American anthropology

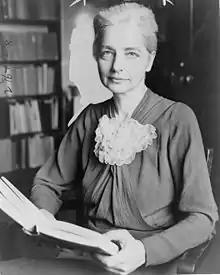
Ruth Benedict was instrumental in establishing the modern conception of distinct cultures being patterned. 1937

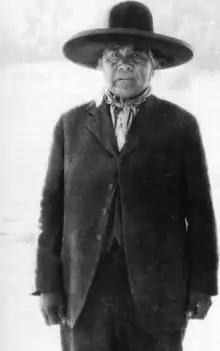
Wovoka, Paiute spiritual leader and creator of the Ghost Dance, c. 1920

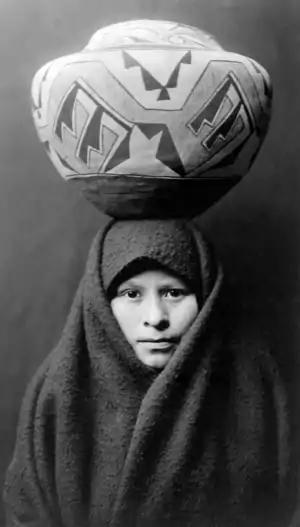
Zuñi girl with jar, 1903

In the 19th century archaeology was often a supplement to history, and the goal of archaeologists was to identify artifacts according to their typology and stratigraphy, thus marking their location in time and space. Franz Boas established that archaeology be one of American anthropology's four fields, and debates among archaeologists have often paralleled debates among cultural anthropologists. In the 1920s and 1930s, Australian-British archaeologist V. Gordon Childe and American archaeologist W. C. McKern independently began moving from asking about the date of an artifact, to asking about the people who produced it – when archaeologists work alongside historians, historical materials generally help answer these questions, but when historical materials are unavailable, archaeologists had to develop new methods. Childe and McKern focused on analyzing the relationships among objects found together; their work established the foundation for a three-tiered model: